Boeing E-7 Wedgetail

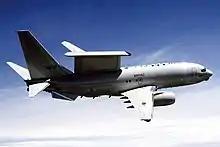
A Republic of Korea Air Force Boeing 737 AEW&C

On 1 April 2014, the Wedgetail's first operational sortie occurred in the search for Malaysia Airlines Flight 370, helping control maritime patrol aircraft off Western Australia's coast. On 1 October 2014, a Wedgetail conducted the first Australian sortie over Iraq supporting coalition forces conducting airstrikes against Islamic State (ISIL). In May 2015, the Wedgetail fleet achieved final operational capability (FOC).